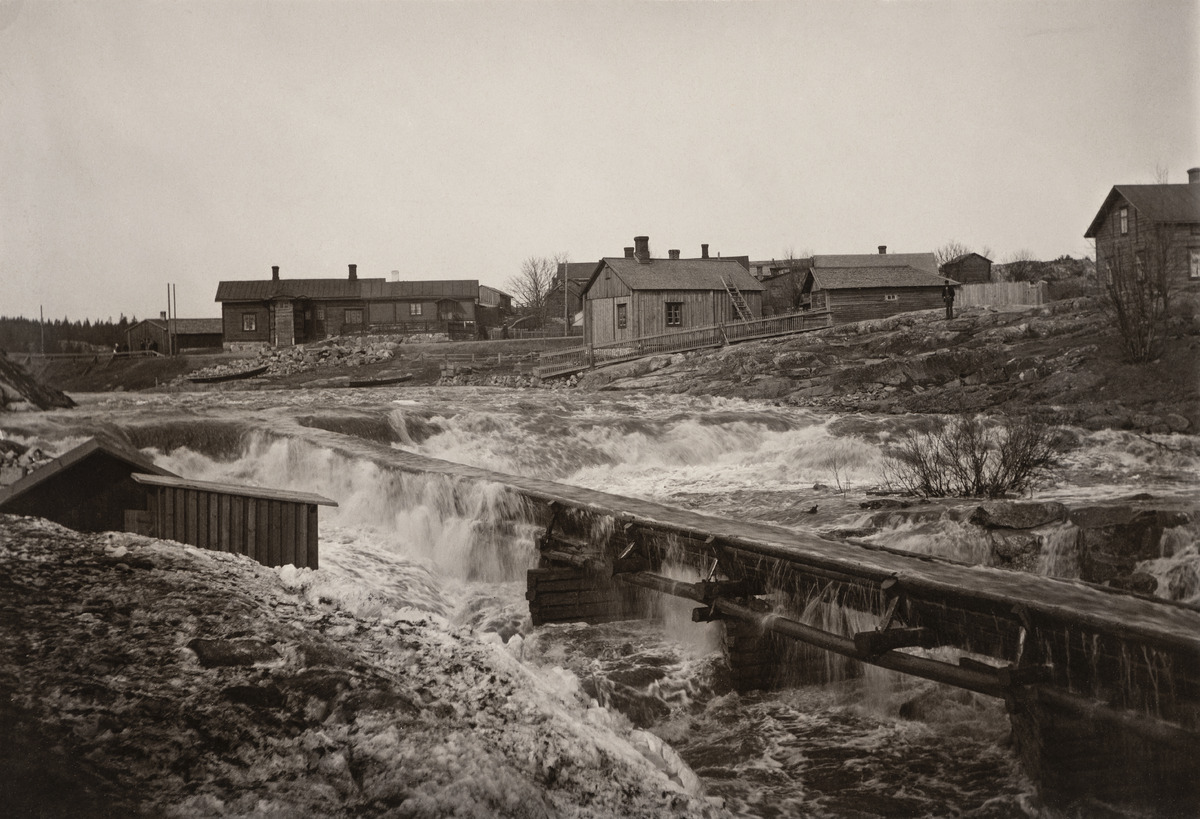
Vantaanjoki, Vanhankaupungin itäinen koski tukiuittoränneineen
sisällön kuvaus: Vantaanjoki, Vanhankaupungin itäinen koski tukiuittoränneineen. mustavalkoinen
Ajankohta: kuvausaika 1890 -luku
Paikka: Suomi, Uusimaa, Helsinki, Vanhakaupunki Helsinki, Vanhankaupunginkoski
Aiheet: joet, kosket, virtavedet, tukit, uitto, puurakennukset